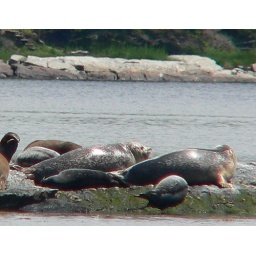
A big male with a plain white belly, but a distinctively deformed lower jaw. Photographed in 2005 as well.